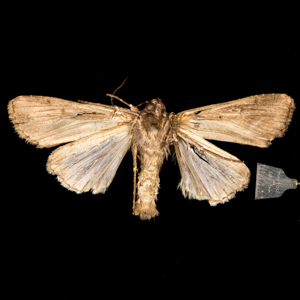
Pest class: cutworms